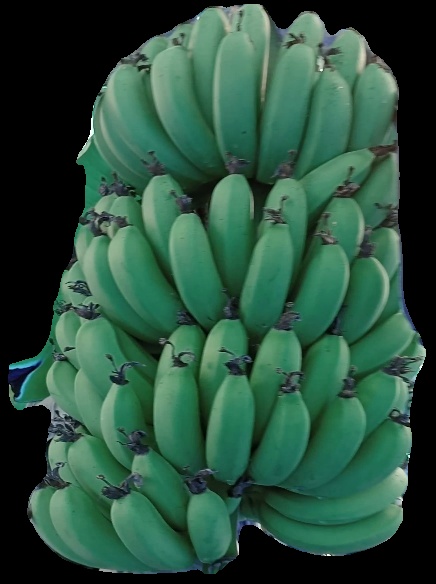
Variety: pachbale
Grade: grade1